Vegetarianism by country

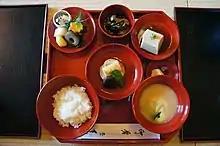
"shōjin ryōri" served in a temple in Kyoto

Ancient China was once known for having profound veganism in its food culture. Its widespread vegetarianism originally comes from the Buddhist code (Vinaya) transferred from ancient India which valued not killing animals. With the influx of Buddhist influences, vegetarianism became more popular, though there is a difference between Buddhist vegetarianism and Taoist vegetarianism. Taoist vegetarianism is based on a perception of purity, while Buddhist vegetarianism is based on the dual basis of refraining from killing and of subduing one's own subservience to the senses. Because of this, two types of vegetarianism emerged—one where the practitioner refrained from eating meat, and the in which the practitioner refrained from eating meat as well as garlic, onions, and other such strongly flavored foods. This Buddhism-influenced vegetarianism has been known and practiced by some since at least the 7th century. People who are Buddhist may also avoid eating eggs.